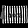
Label: Bag